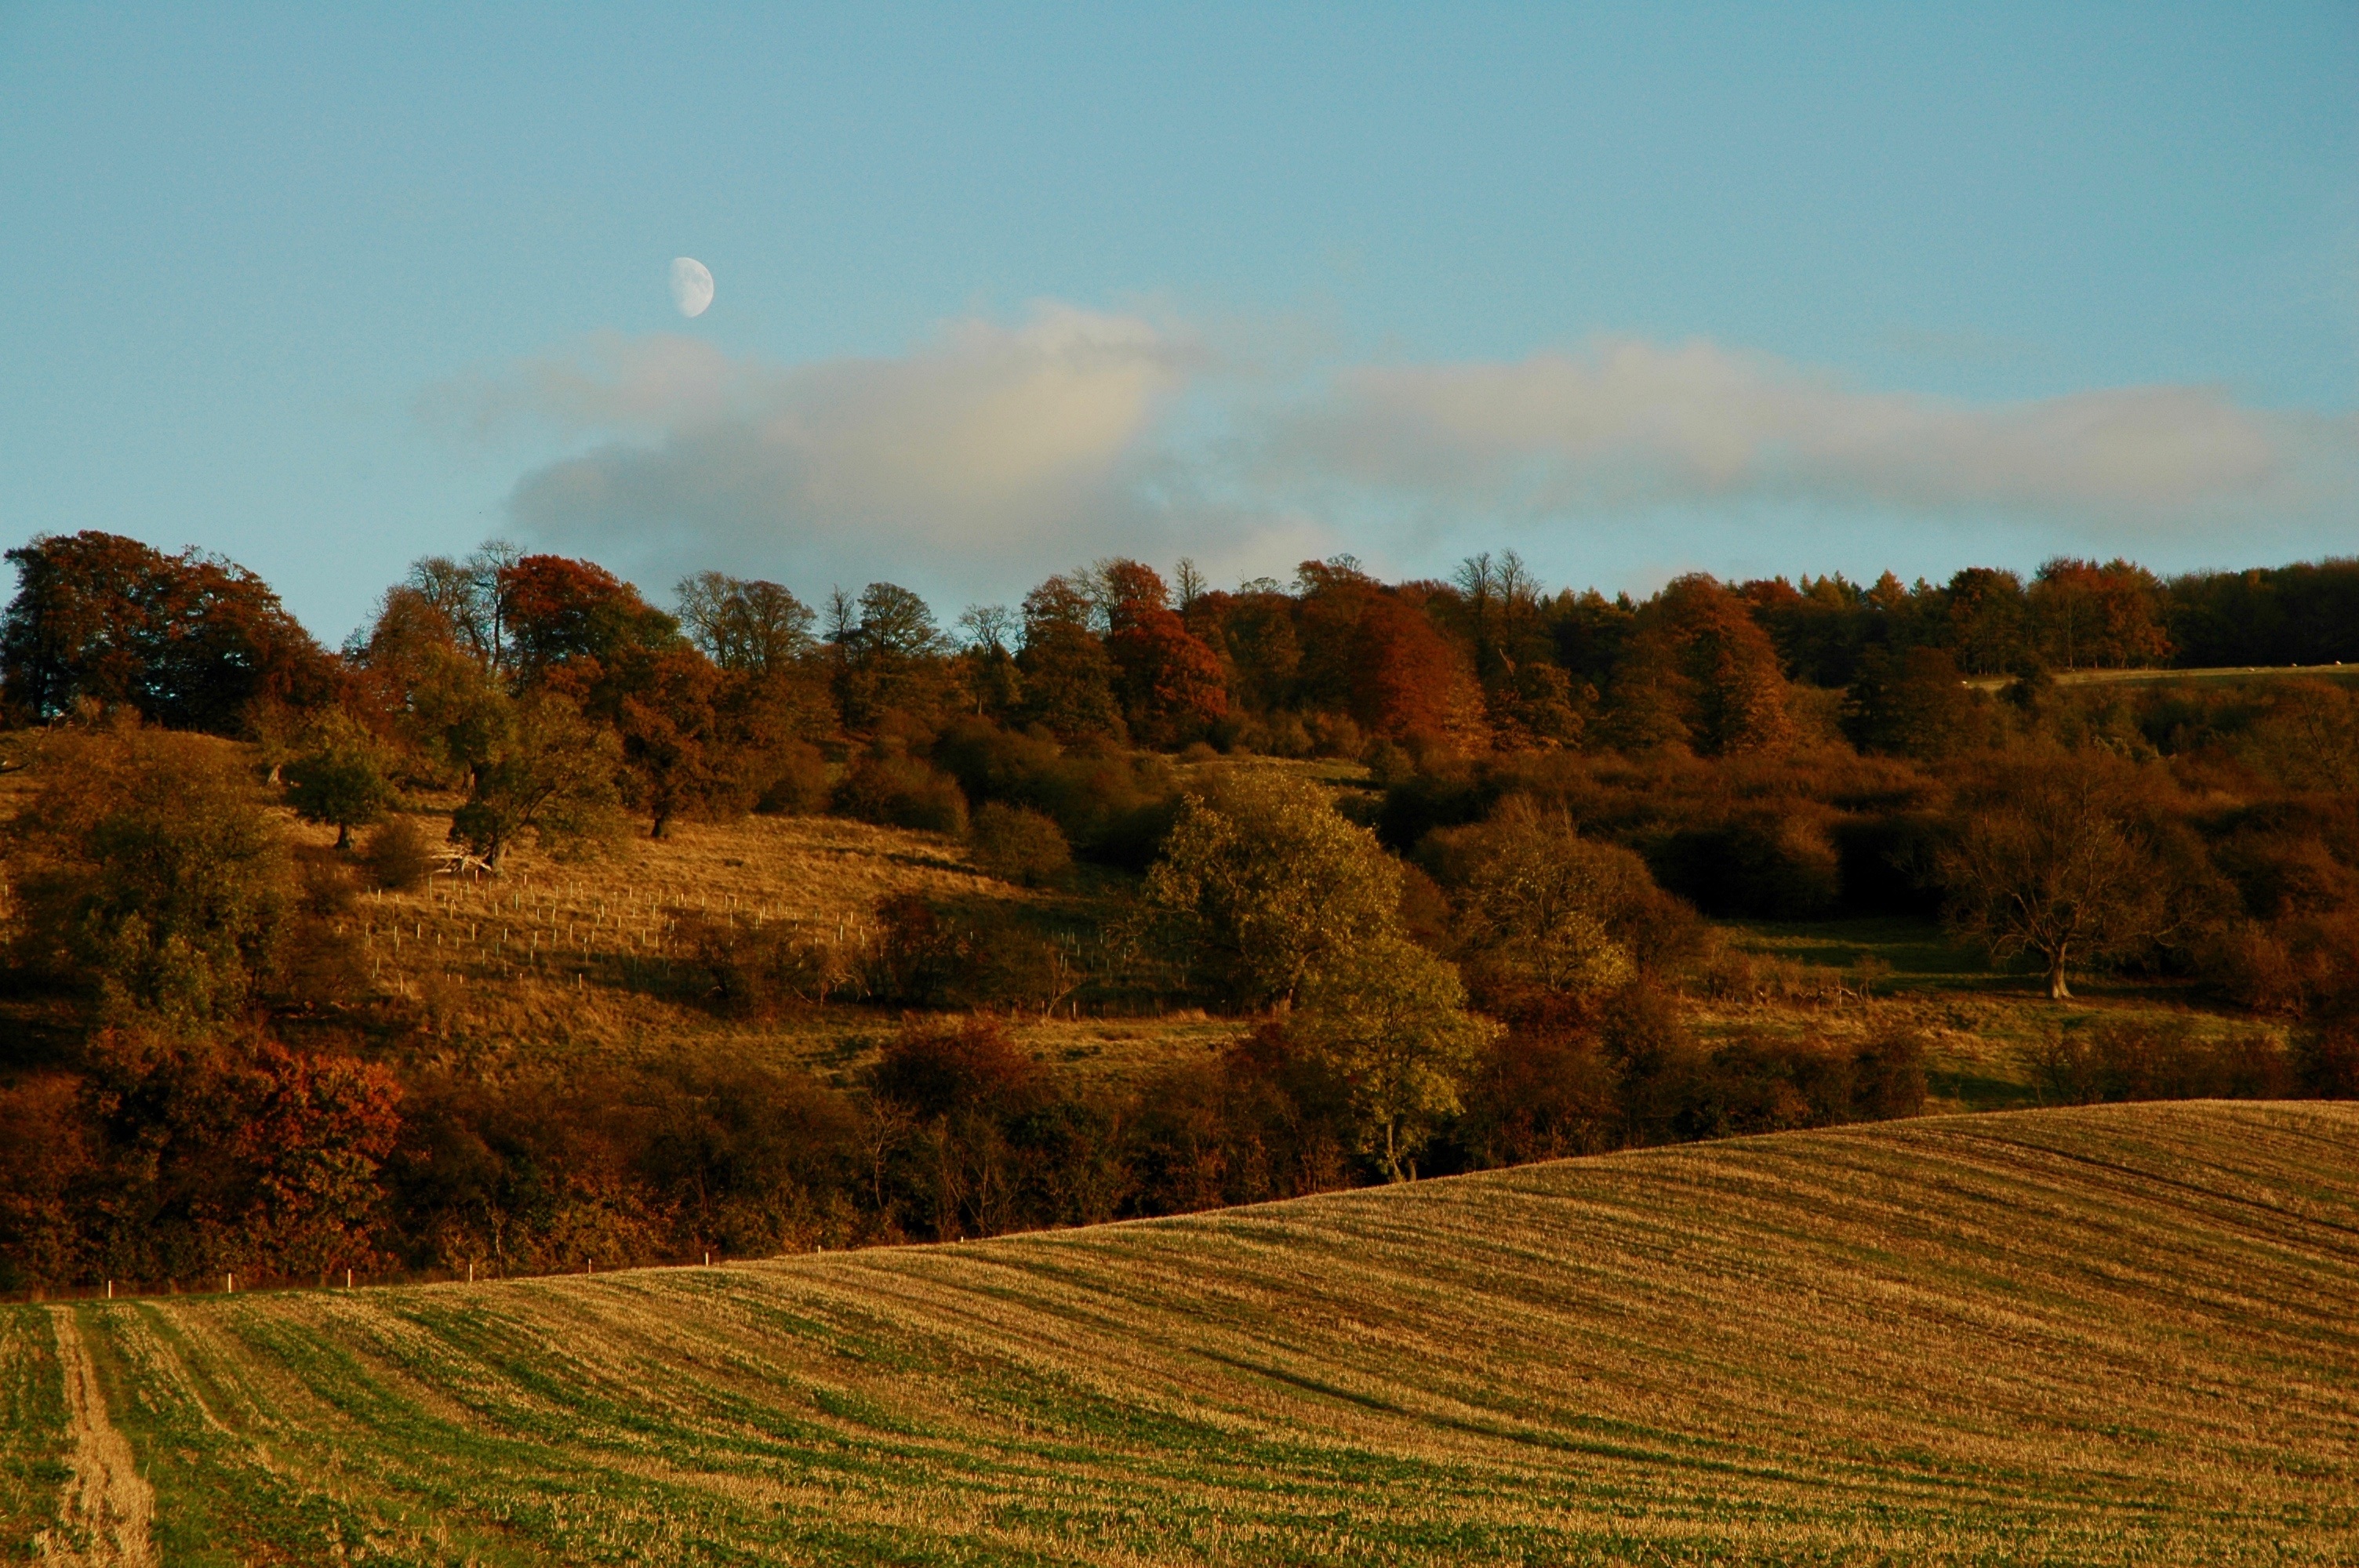
landscape, tree, nature, forest, grass, horizon, mountain, cloud, plant, sky, field, meadow, prairie, sunlight, morning, leaf, hill, dawn, valley, evening, twilight, autumn, soil, agriculture, moon, season, grassland, plateau, habitat, ecosystem, rural area, natural environment, atmospheric phenomenon, grass family, woody plant, mountainous landforms